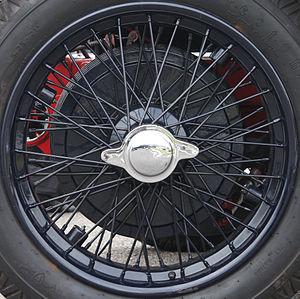
La roue à rayons est une roue composée d'un moyeu, d'un nombre variable de rayons et d'une jante.